Heard-Craig House

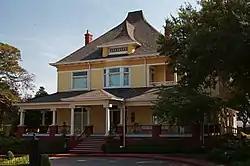
Heard-Craig House in 2012

The Heard-Craig House is a historic house museum in McKinney, Texas, U.S.. It was built for Stephen and Lillian Heard in 1900. The house has 7,000 square feet and four floors. In 1970, Kathryn Heard-Craig gifted the house museum to multiple arts organizations as a place to convene and educate. In addition to an education hub, the center is also a Regional Art Museum boasting a large collection of Texas Regional Art. Notable artists include Frank Earl Klepper, Allie Tenant, Jerry Bywaters, Thomas Stell, Guy Wiggins, Bruce Crane, and more. The center also showcases the work of local McKinney artists including Angel Moran, Kim Guthrie, Don Chesser, Diane Boudreaux, Mecha Via, and more. The museum hosts a stunning exhibit called ART MEETS FLORAL that showcases floral arrangements that replicate paintings; the museum also sponsors ART MEETS POETRY and hosts ART MEETS FASHION where curators design fashion outfits to match annual painting selections. Tickets for all Heard-Craig museum events can be found at www.heardcraig.org